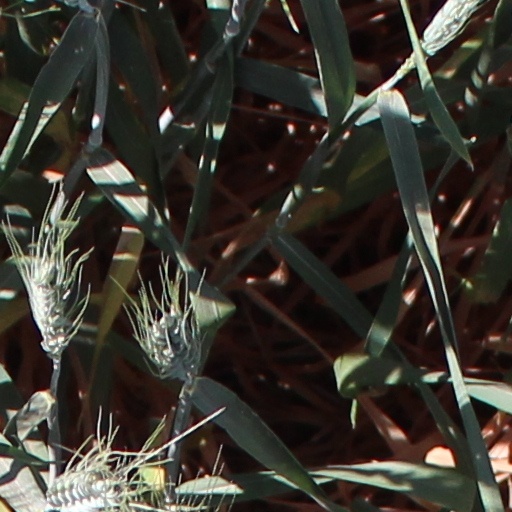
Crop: wheat